Hynos

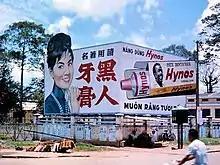
A Hynos billboard in Saigon, 1967

Hynos is a Vietnamese toothpaste brand. The brand was originally sold in South Vietnam, Cambodia, Laos, Thailand, Singapore and Hong Kong, and still exists today. Hynos was known for its innovative advertising techniques, which included the use of billboards, film, and jingles.